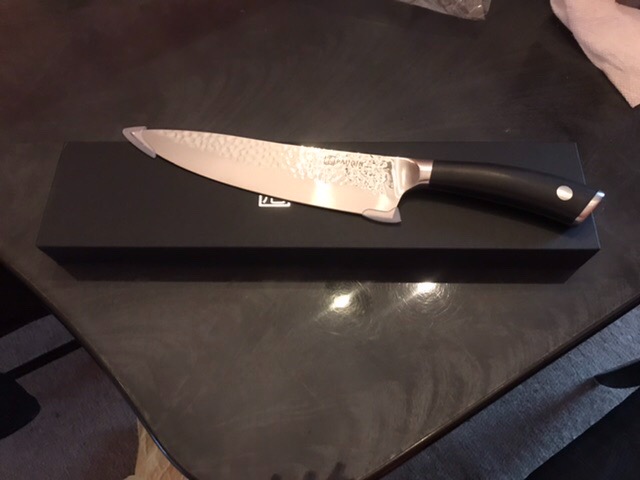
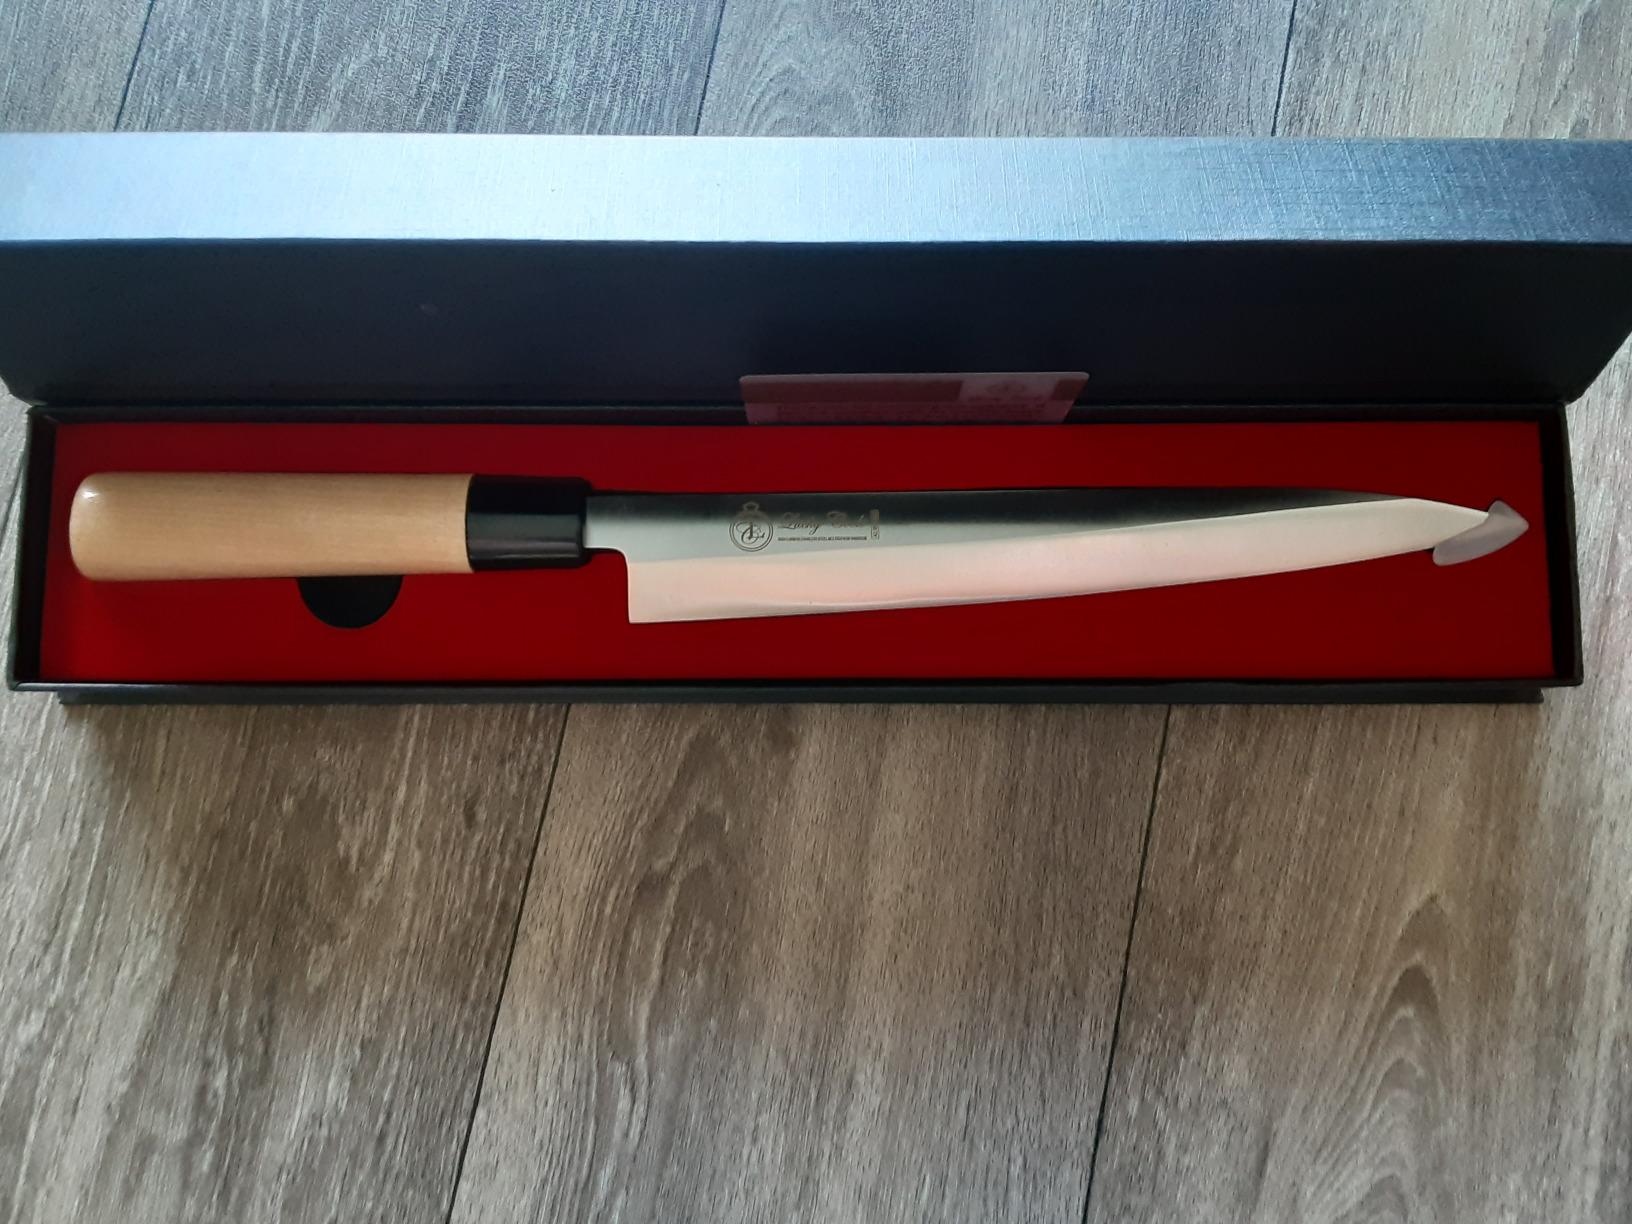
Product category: items_knife
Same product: no